Knights Templar

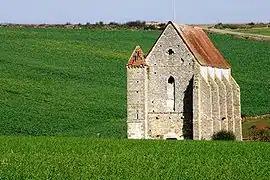
Templar building at Saint Martin des Champs, France

The Templars were organised as a monastic order similar to Bernard's Cistercian Order, which was considered the first effective international organization in Europe. The organizational structure had a strong chain of authority. Each country with a major Templar presence (France, Poitou, Anjou, Jerusalem, England, Spain, Portugal, Italy, Tripoli, Antioch, Hungary, and Croatia) had a master of the Order for the Templars in that region.